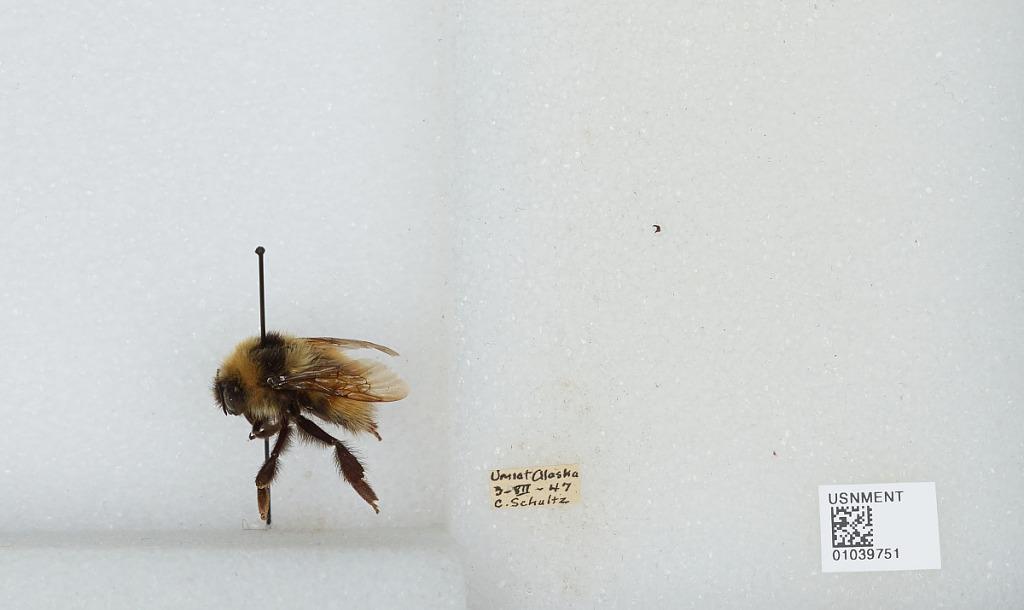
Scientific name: Bombus (Pyrobombus) sylvicola Kirby
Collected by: C. Schultz
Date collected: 1947-7-3
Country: United States
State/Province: Alaska
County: North Slope
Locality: Umiat
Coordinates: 69.3669, -152.144